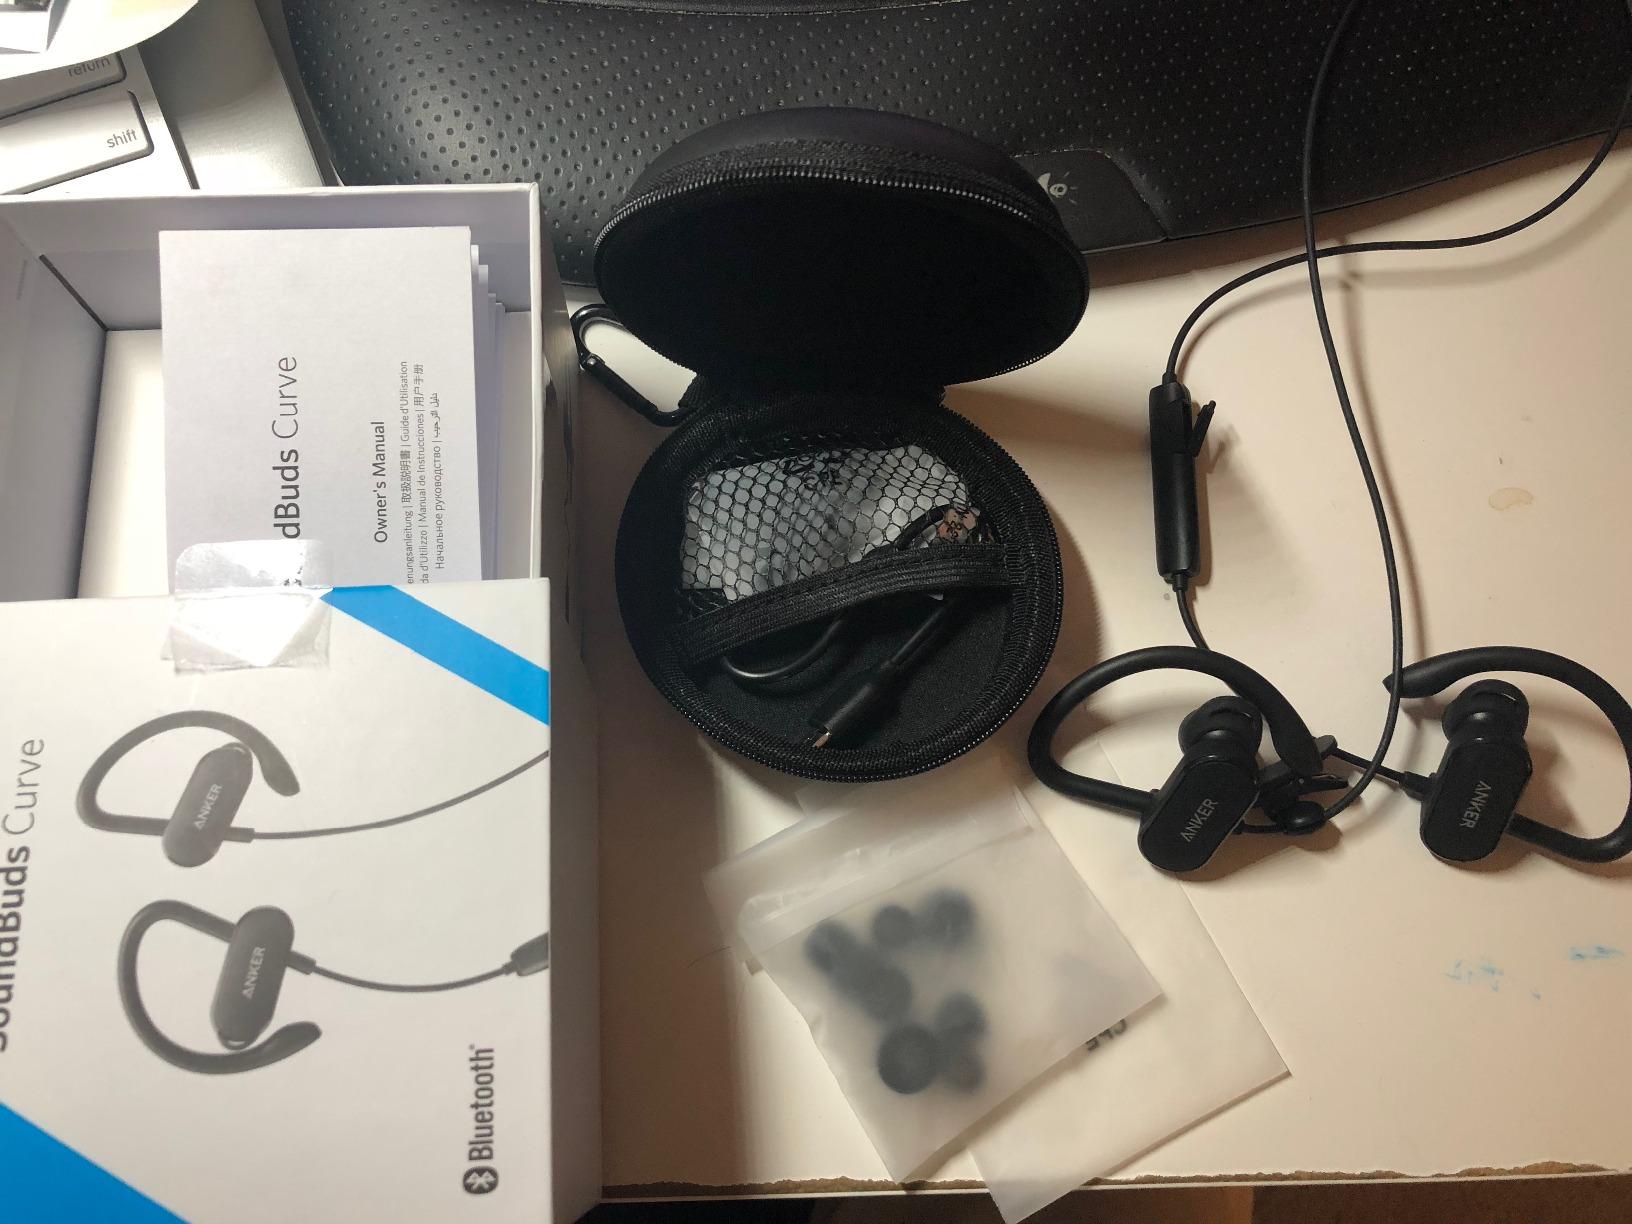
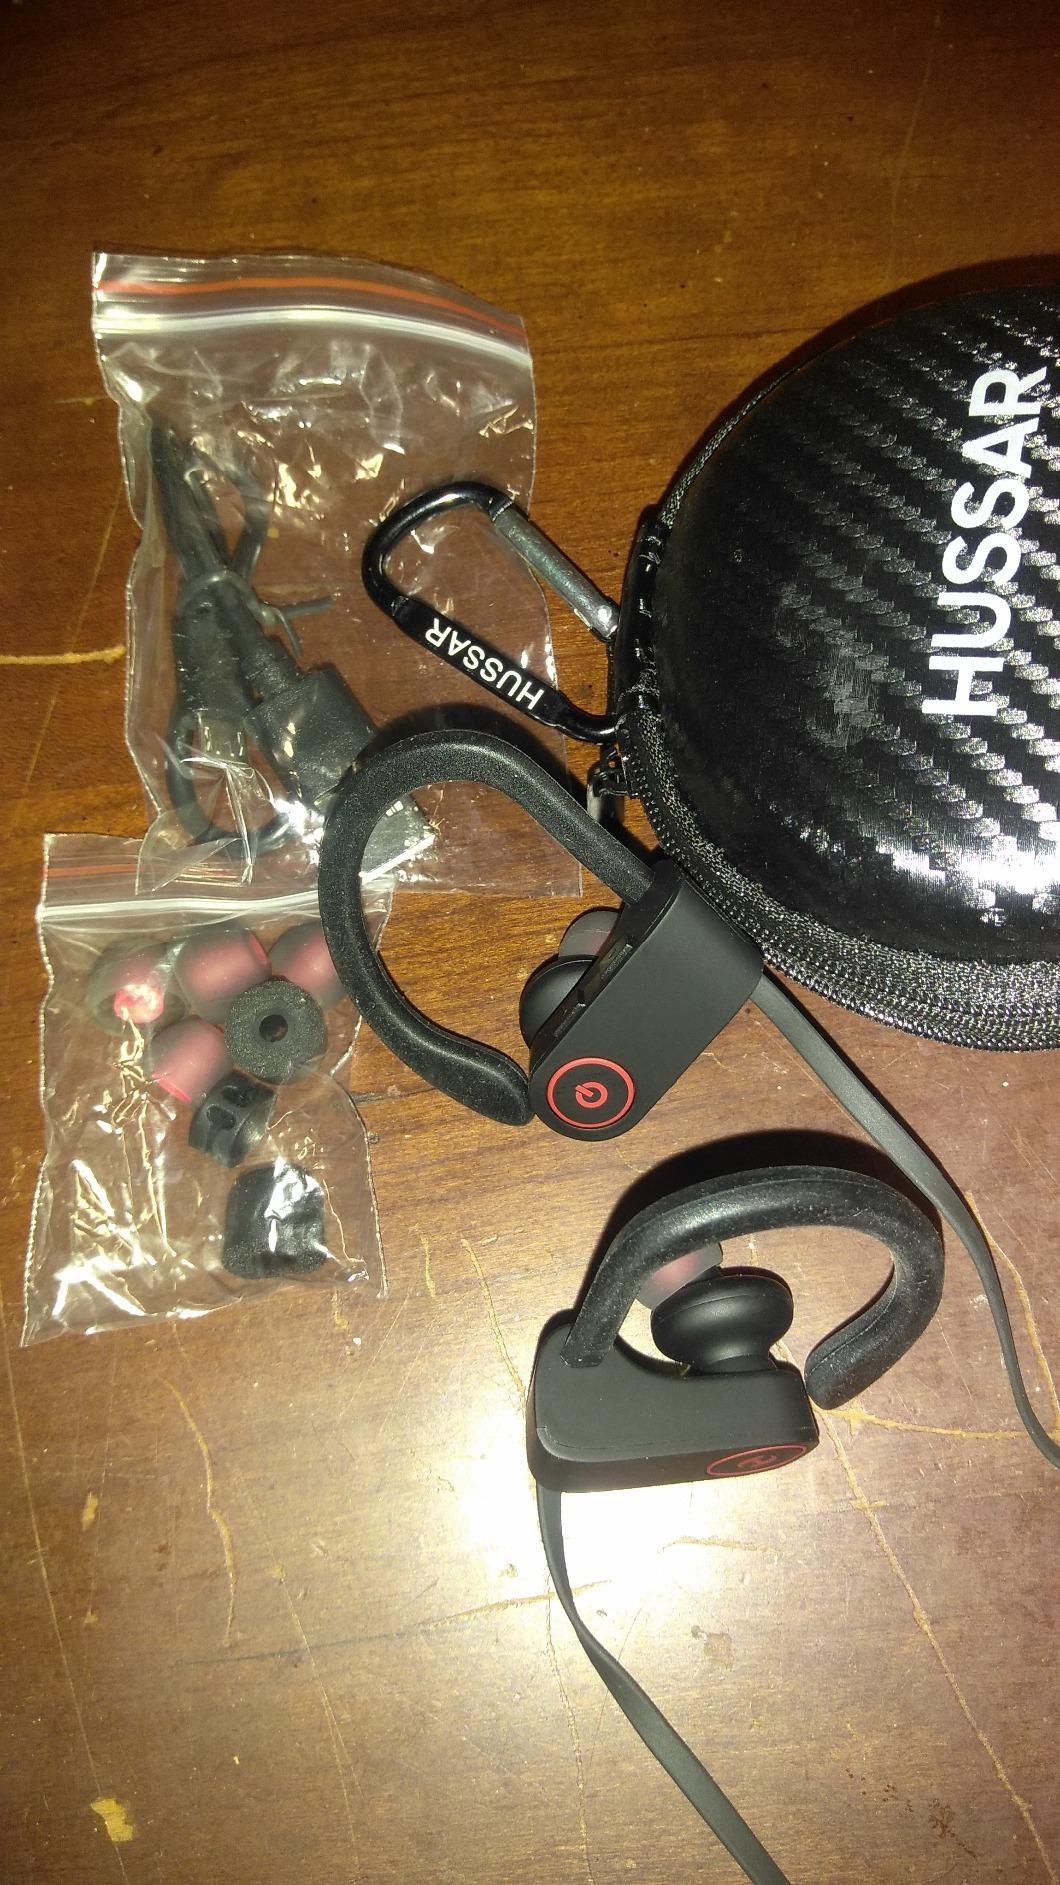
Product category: headphones
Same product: no